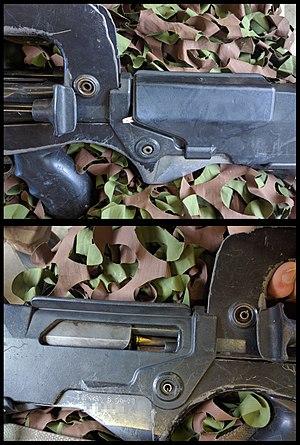
Double introduction de munition inertes ayant fait ressortir la tête d'une cartouche inerte par l'appuie-joue.
Un incident de tir est un dysfonctionnement qui se produit sur une arme à feu au moment où un coup est tiré. Il en existe de différents types, par exemple la balle peut ne pas partir, la cartouche peut être mal chambrée, ou bien l'étui peut rester coincé dans la fenêtre d'éjection.